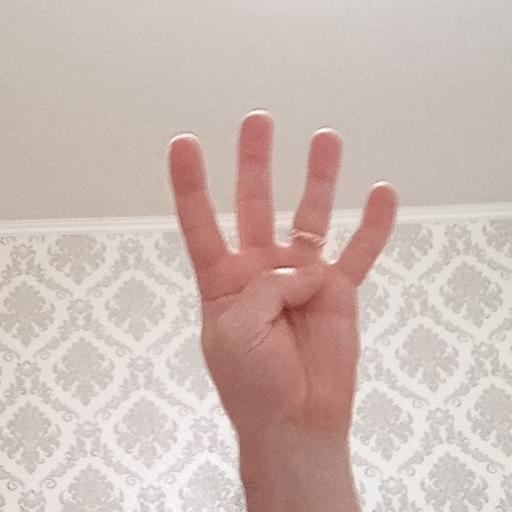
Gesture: four